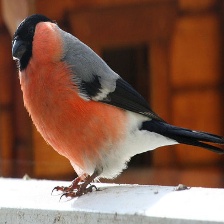
Species: EURASIAN BULLFINCH
Scientific name: PYRRHULA PYRRHULA